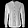
Label: Shirt